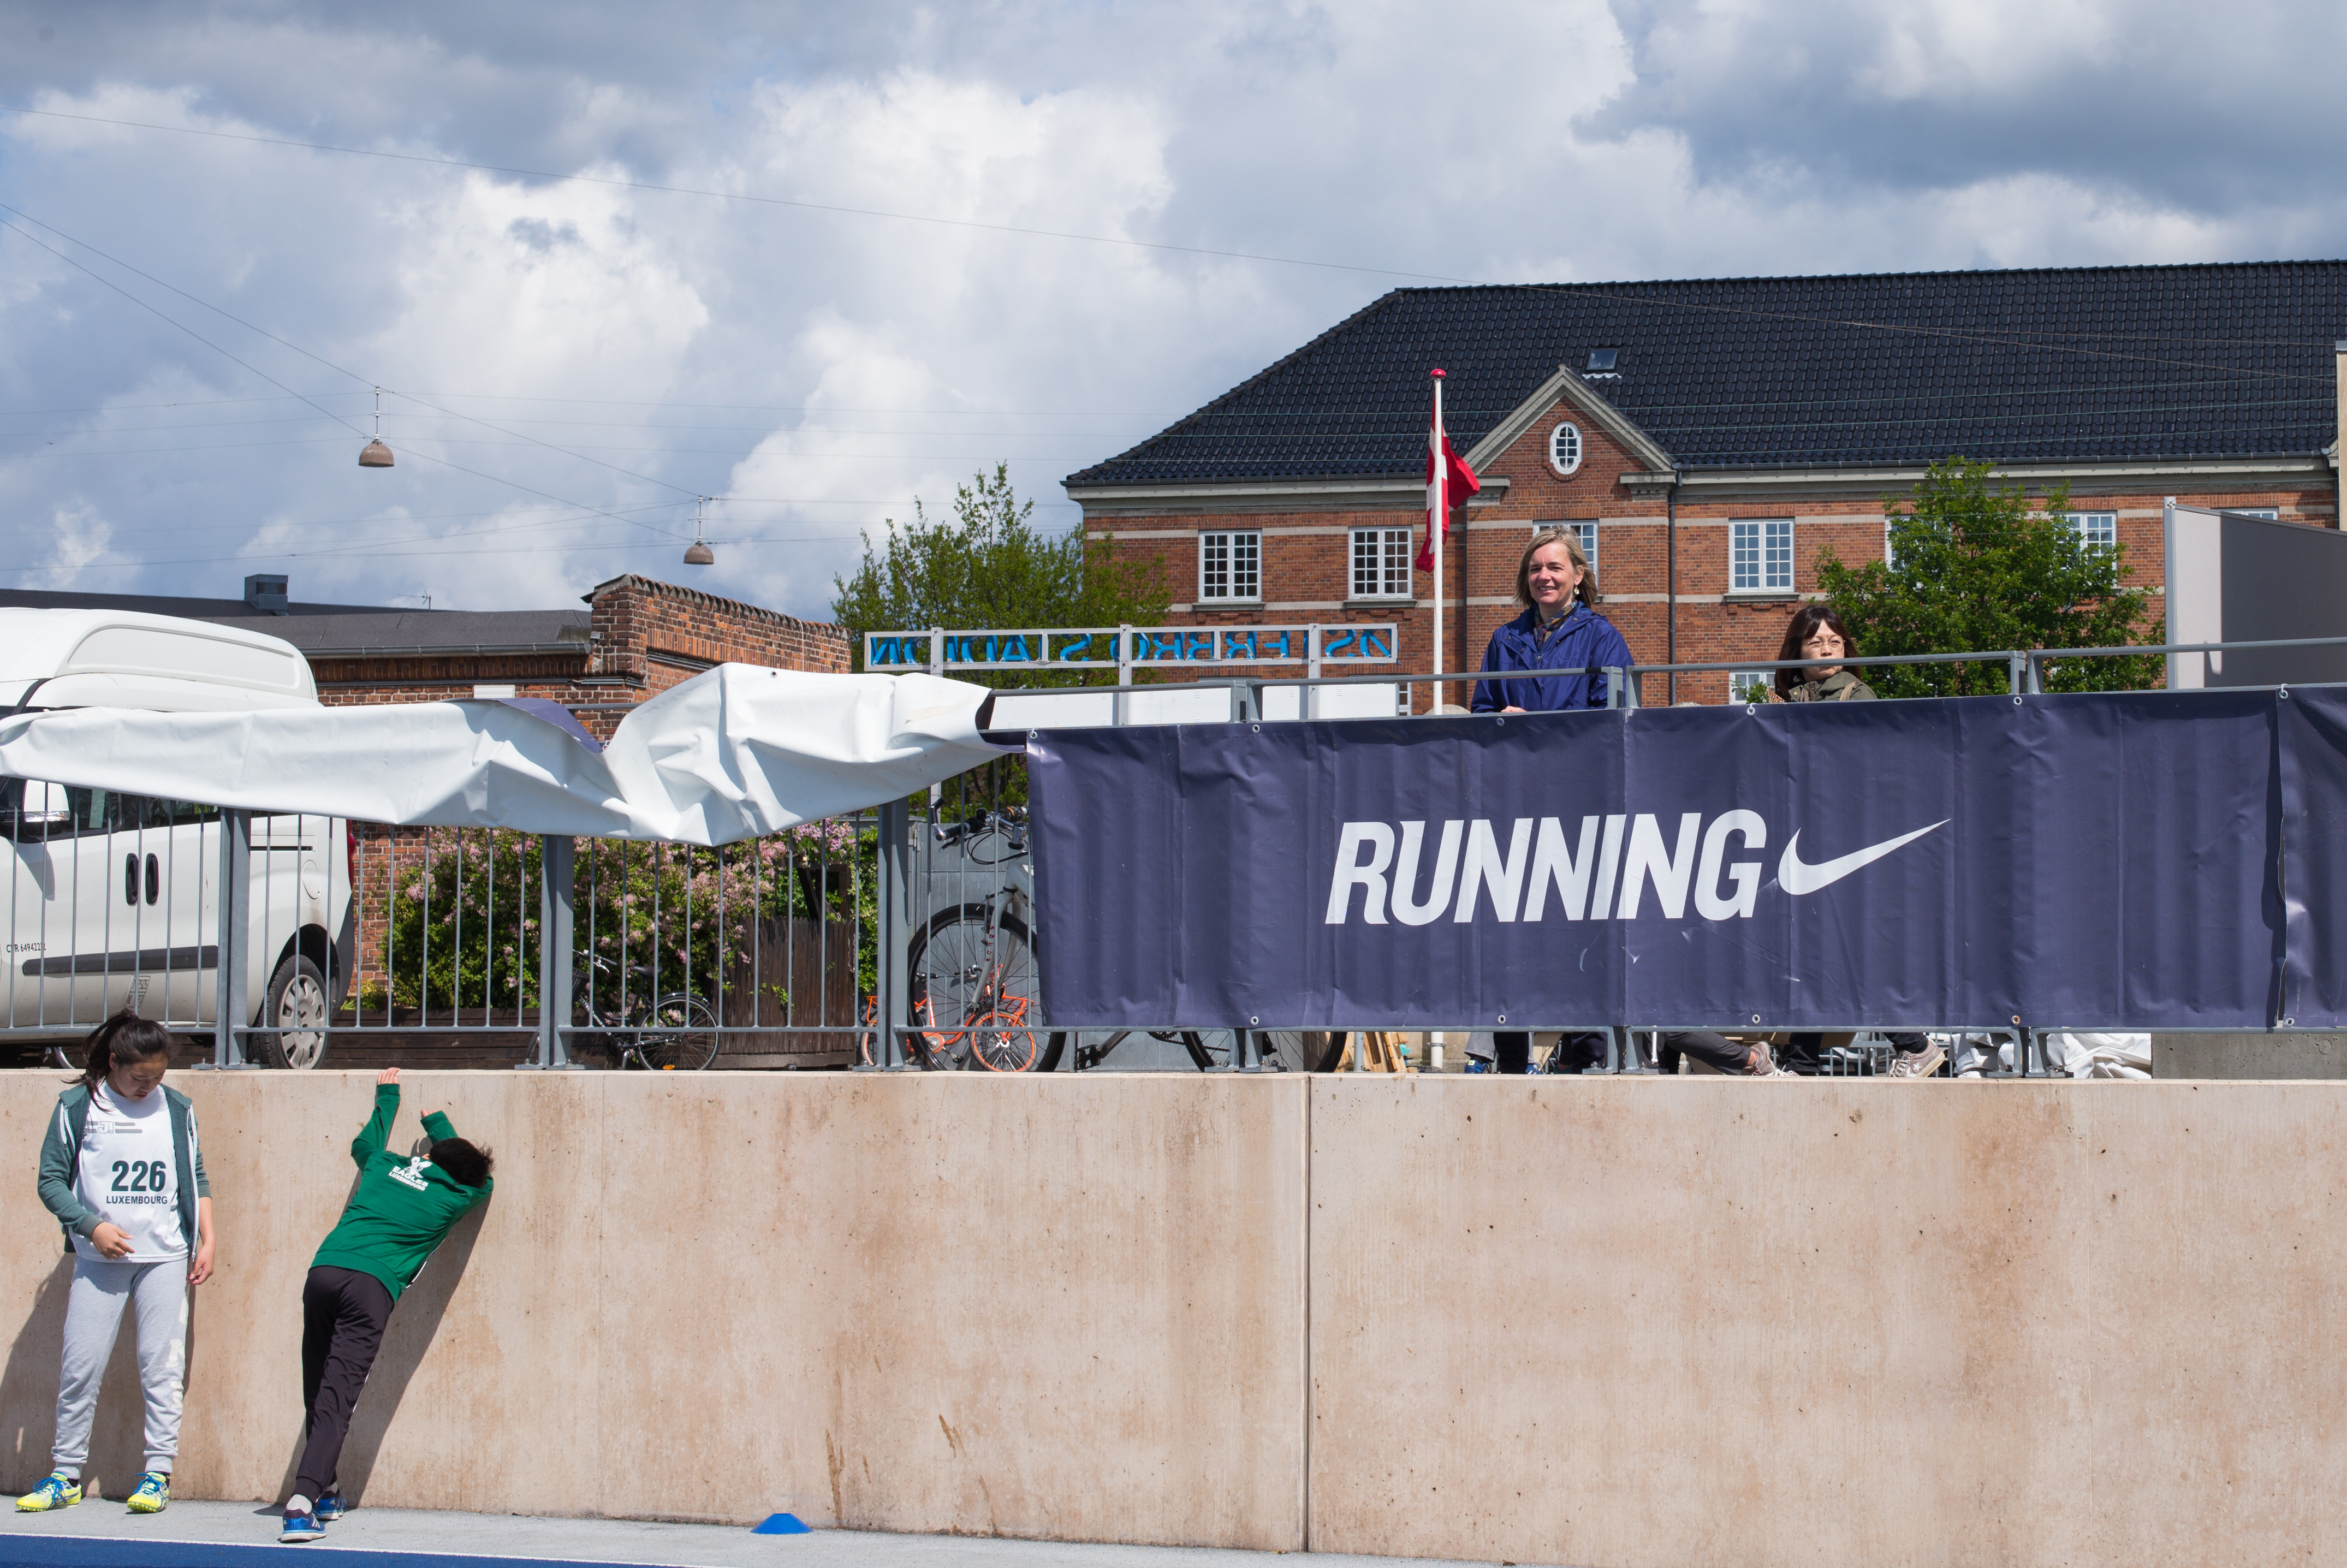
vacation